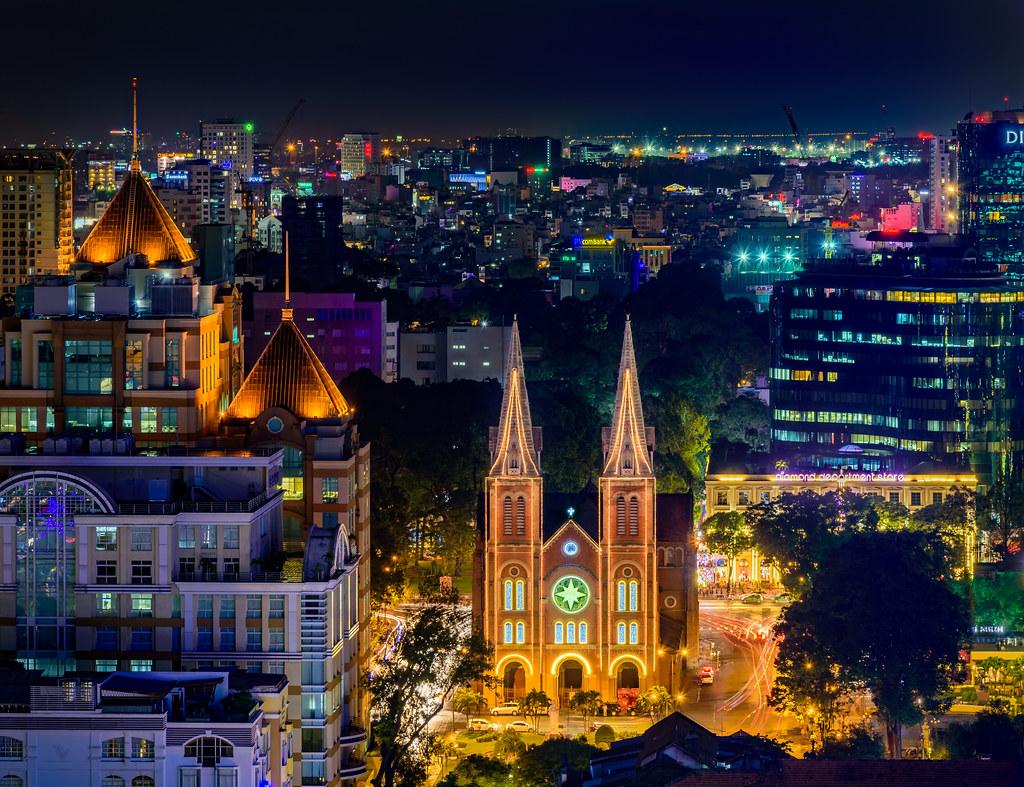
có một nhà thờ xuất hiện ở trong thành phố này